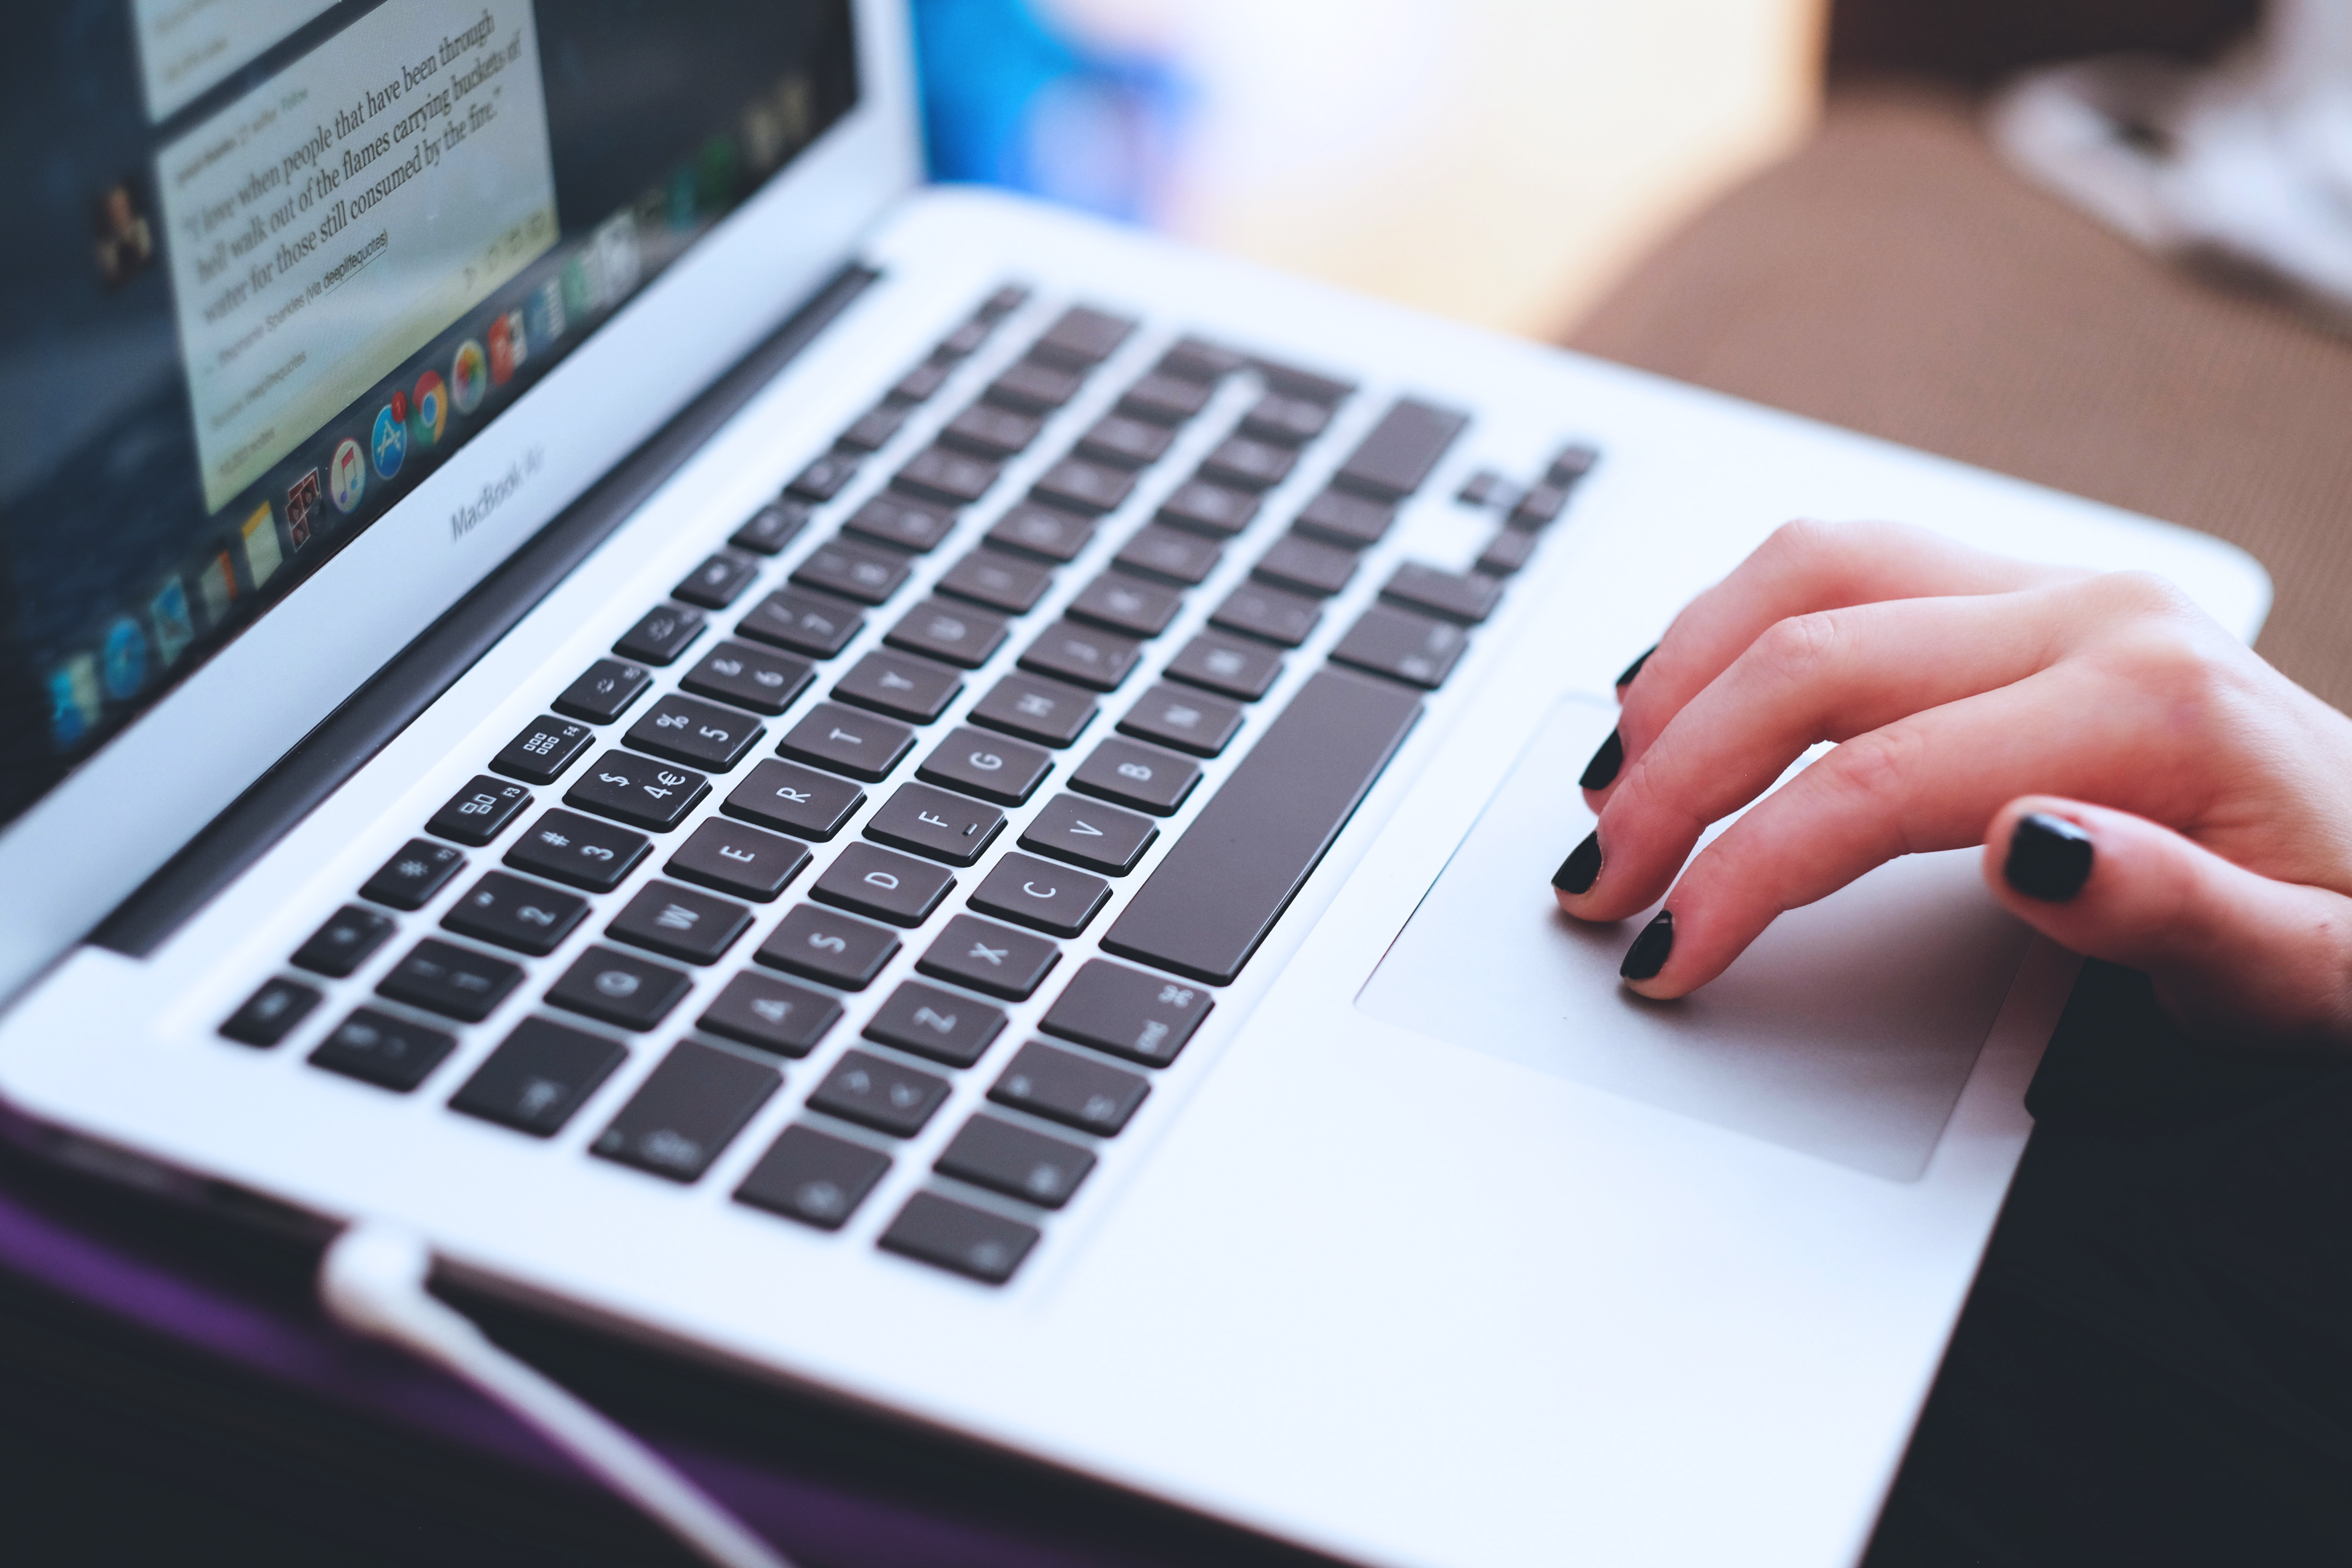
text, technology, hand, computer keyboard, finger, nail, font, electronic device, office equipment, gadget, laptop, software engineering, electronic instrument, touchpad